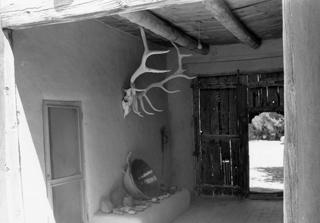
Building: Georgia O'Keeffe Home and Studio
Country: United States of America
Year built: 1946
Historic house in New Mexico, United States United States historic place Georgia O'Keeffe Home and Studio U.S. National Register of Historic Places U.S. National Historic Landmark NM State Register of Cultural Properties Georgia O'Keeffe Home, zaguan Show map of New Mexico Show map of the United States Location 12 Palvadera Rd., Abiquiú, New Mexico Coordinates 36°12′29″N 106°19′1″W / 36.20806°N 106.31694°W / 36.20806; -106.31694 Area 4 acres (1.6 ha) Built 1949 ( 1949 ) Architect Maria Chabot , Georgia O'Keeffe Architectural style Mission / Spanish Revival NRHP reference No. 98001197 NMSRCP No. 1717 Significant dates Added to NRHP August 5, 1998 Designated NHL August 5, 1998 Designated NMSRCP February 18, 2000 The Georgia O'Keeffe Home and Studio is a historic house museum in Abiquiú, New Mexico .  From 1943 until her death, it was the principal residence and studio of artist Georgia O'Keeffe (1887–1986). It is now part of the Georgia O'Keeffe Museum , which has sites in Santa Fe and Abiquiú . Public tours are available March–November, with advance tickets required. The Home and Studio became a National Historic Landmark in 1998, as one of the most important artistic sites in the southwestern United States. Description and history The Georgia O'Keeffe Home and Studio is located in the small unincorporated village of Abiquiú, near the St. Thomas Church.  The building is a single-story adobe structure, largely built in the traditional style.  It has thick adobe walls, and a flat roof supported by a network of vigas and latillas (smaller wooden elements crossing the larger viga beams).  The house is organized in wings a single room deep, which surround a central patio/plaza.  The house has a number of modernist elements, including skylights and large picture windows that provide expansive views of the surrounding landscape and brought natural light into areas that such houses traditionally did not have.  O'Keeffe was insistent on these types of deviations from the traditional form, stating in an interview that "I didn't want a Spanish house; I didn't want an Indian house, [or] a Mexican house; I wanted my house!" Portions of the house are believed to date to the 1730s, and it was in deteriorating condition when Georgia O'Keeffe first spotted it in the 1930s.  At the time, it was owned by the Roman Catholic church, which did not want to sell it.  It eventually relented, and O'Keeffe was able to purchase it in 1943.  She undertook to rehabilitate and modernize the property, work that was a collaborative effort with her friend Maria Chabot .  This work was completed in 1946, at which time O'Keeffe made it her permanent home. Included in the compound is a smaller outbuilding which was her principal studio space. The house remained O'Keeffe's primary residence until 1984, when she moved to Santa Fe two years prior to her death at age 98.  In 1989, the Georgia O'Keeffe Foundation became owner and manager of the Abiquiú property. It is now owned and managed by the Georgia O'Keeffe Museum . The property was declared a National Historic Landmark in 1998. Georgia O'Keeffe Home, sitting room, looking into garden. 1996 photo. Notes